Safed

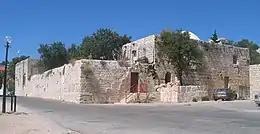
The Red Mosque in Safed, 2001. It was originally built by the Mamluk sultan Baybars in 1275, and renovated or expanded by the Ottomans in 1671/72

The Ayyubids of Egypt had been supplanted by the Mamluks in 1250 and the Mamluk sultan Baybars entered Syria with his army in 1261. Thereafter, he led a series of campaigns over several years against Crusader strongholds across the Syrian coastal mountains. Safed, with its position overlooking the Jordan River and allowing the Crusaders early warnings of Muslim troop movements in the area, had been a consistent aggravation for the Muslim regional powers. After a six-week siege, Baybars captured Safed in July 1266, after which he had nearly the entire garrison killed. The siege occurred during a Mamluk military campaign to subdue Crusader strongholds in Palestine and followed a failed attempt to capture the Crusaders' coastal stronghold of Acre. Unlike the Crusader fortresses along the coastline, which were demolished upon their capture by the Mamluks, Baybars spared the fortress of Safed. He likely preserved it because of the strategic value stemming from its location on a high mountain and its isolation from other Crusader fortresses. Moreover, Baybars determined that in the event of a renewed Crusader invasion of the coastal region, a strongly fortified Safed could serve as an ideal headquarters to confront the Crusader threat. In 1268, he had the fortress repaired, expanded and strengthened. He commissioned numerous building works in the town of Safed, including caravanserais, markets and baths, and converted the town's church into a mosque. The mosque, called Jami al-Ahmar (the Red Mosque), was completed in 1275. By the end of Baybars's reign, Safed had developed into a prosperous town and fortress.